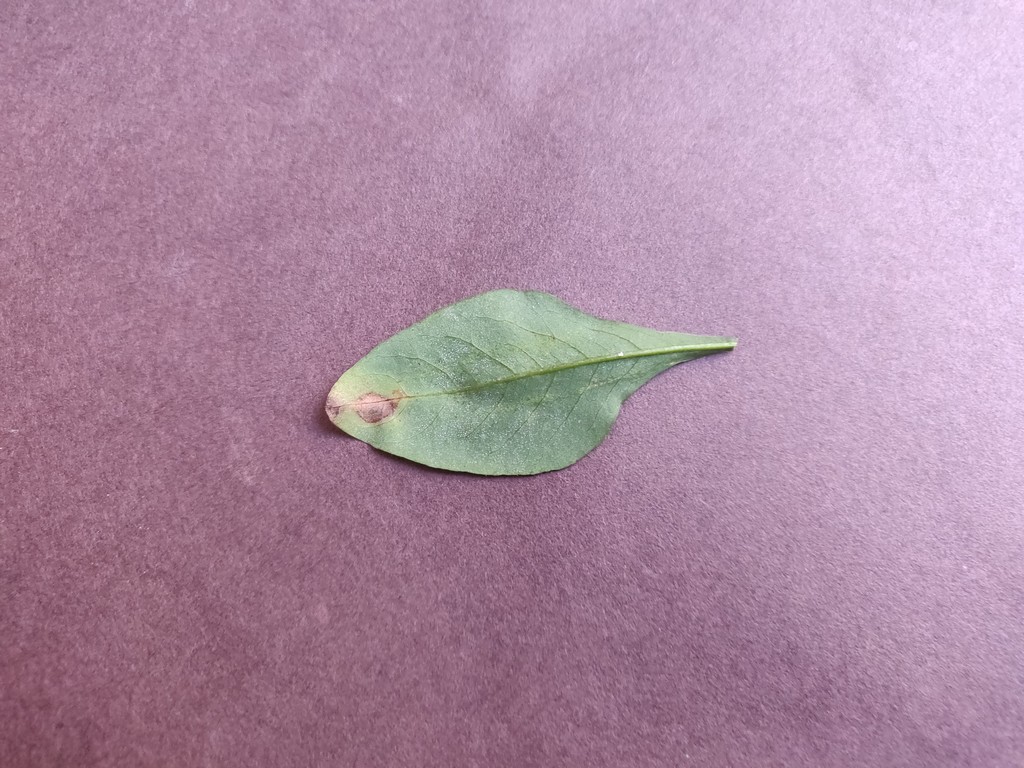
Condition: Unhealthy
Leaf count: single
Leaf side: back